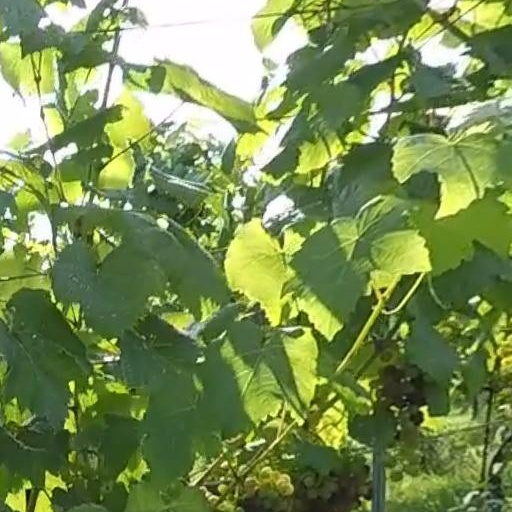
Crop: grape